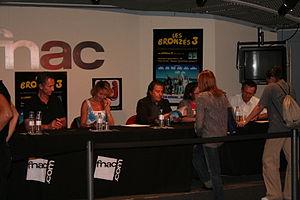
Séance de dédicaces avec l'équipe des Bronzés organisée par la Fnac des Halles (Paris, France).
Thierry Lhermitte, né le 24 novembre 1952 à Boulogne-Billancourt, est un comédien de théâtre, acteur de cinéma français, scénariste et producteur de films français.
Les Bronzés est un film français écrit et interprété par la troupe du Splendid, réalisé par Patrice Leconte et sorti le 22 novembre 1978.
Les Bronzés 3 : Amis pour la vie est un film français de Patrice Leconte, sorti en 2006. C'est le troisième volet de la trilogie des Bronzés.